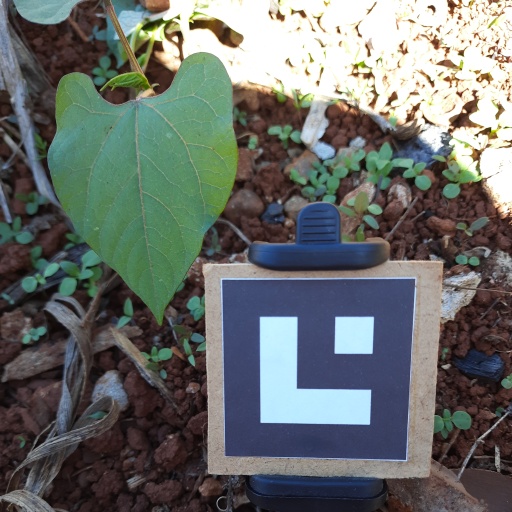
Observations: flat surface, no eating holes, under shade